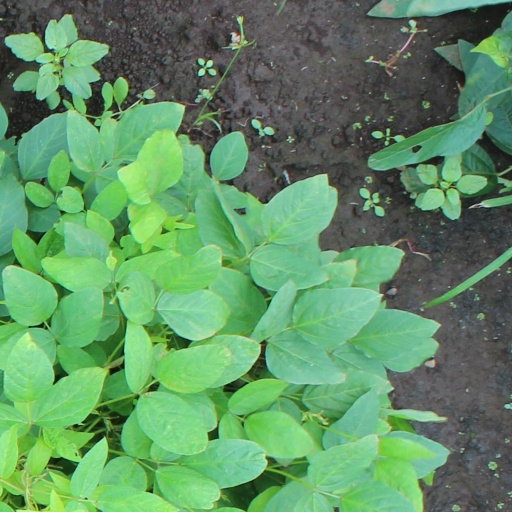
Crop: soybean